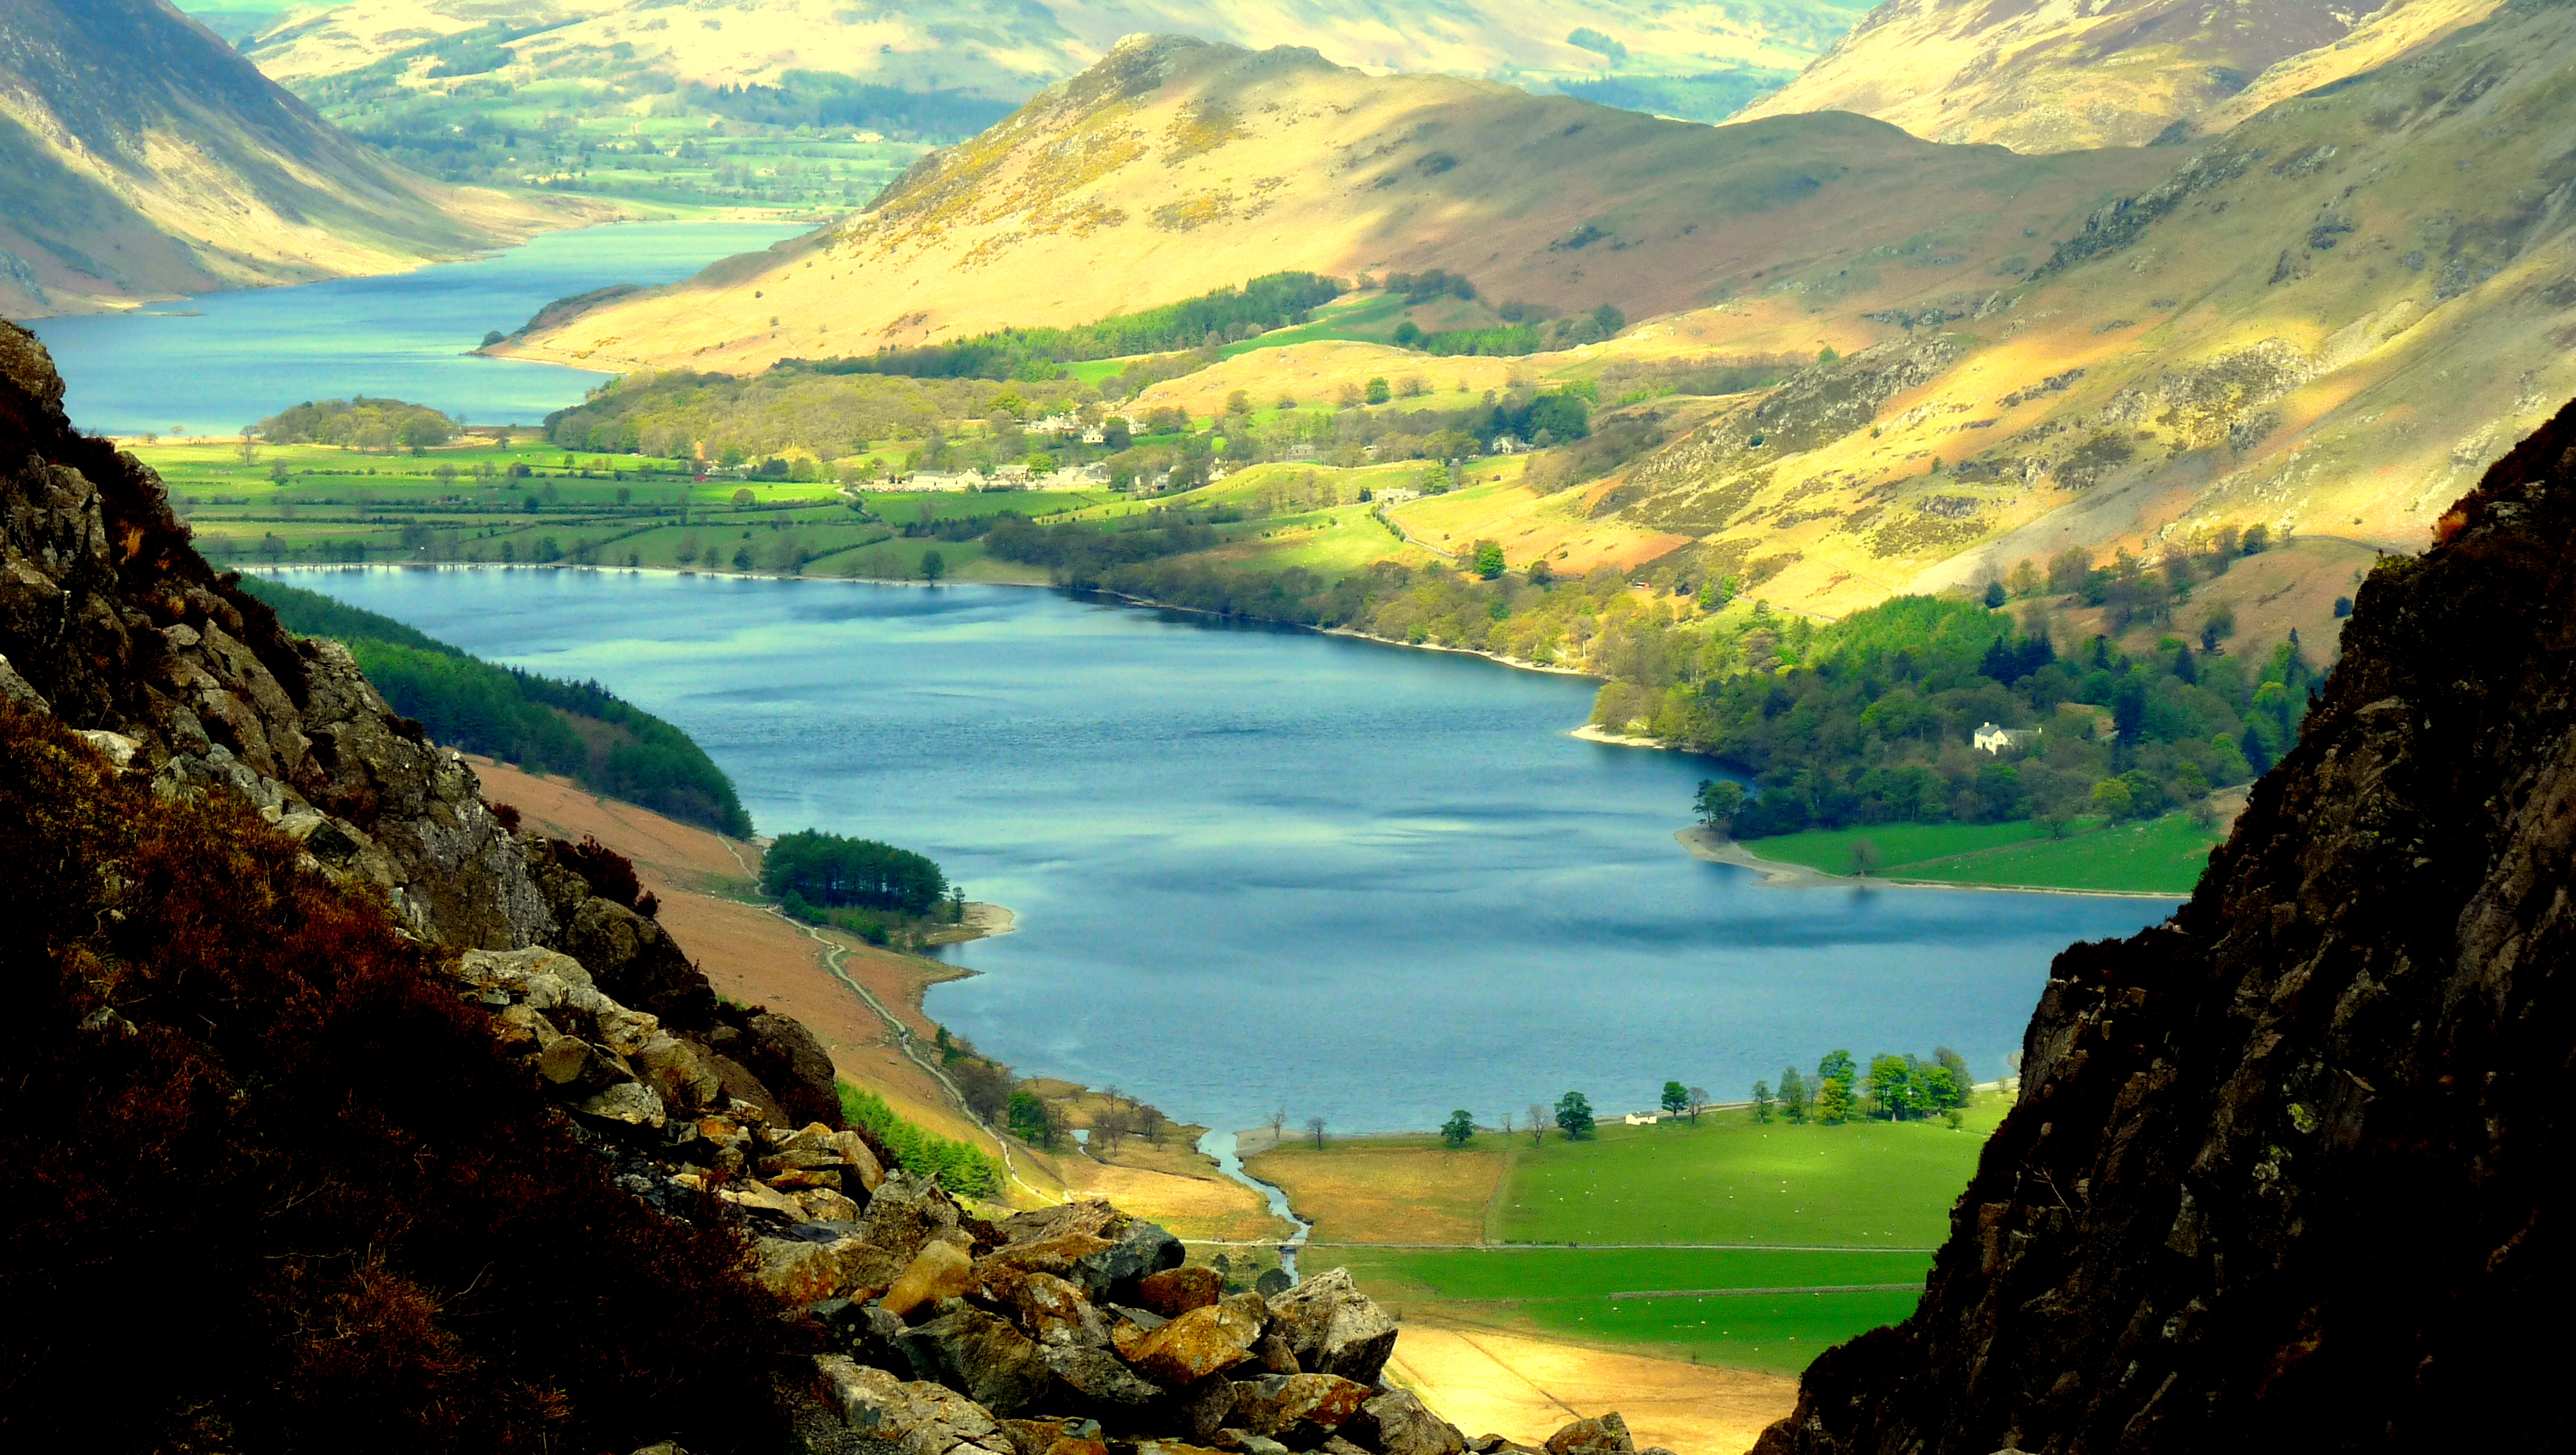
landscape, sea, coast, nature, mountain, morning, hill, lake, river, valley, mountain range, reflection, bay, fjord, reservoir, highland, body of water, cumbria, colour, district, mountains, plateau, scarecrow, fell, loch, buttermere, fells, bassenthwiate, tarn, lake district, mountainous landforms